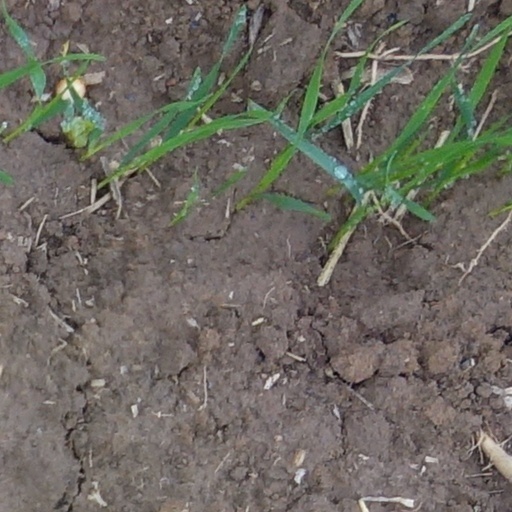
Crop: wheat